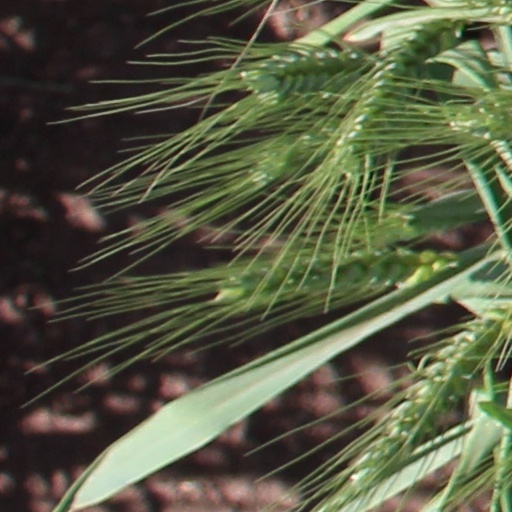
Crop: wheat